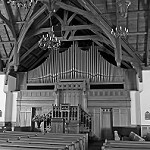
Label: B & W